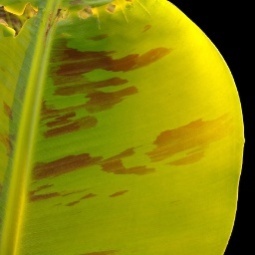
Label: Healthy